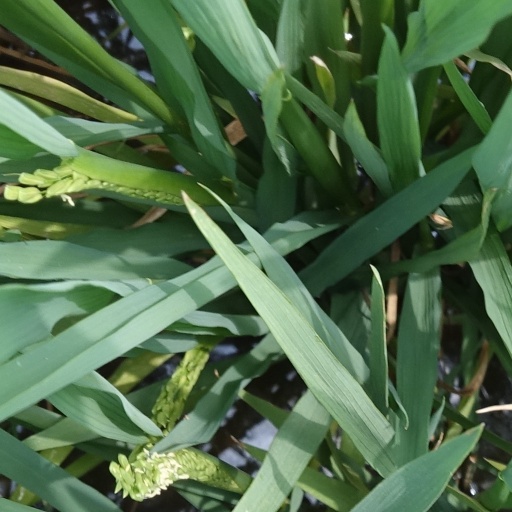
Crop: rice